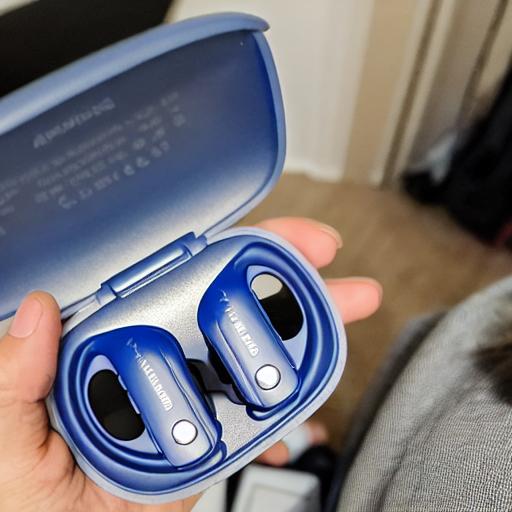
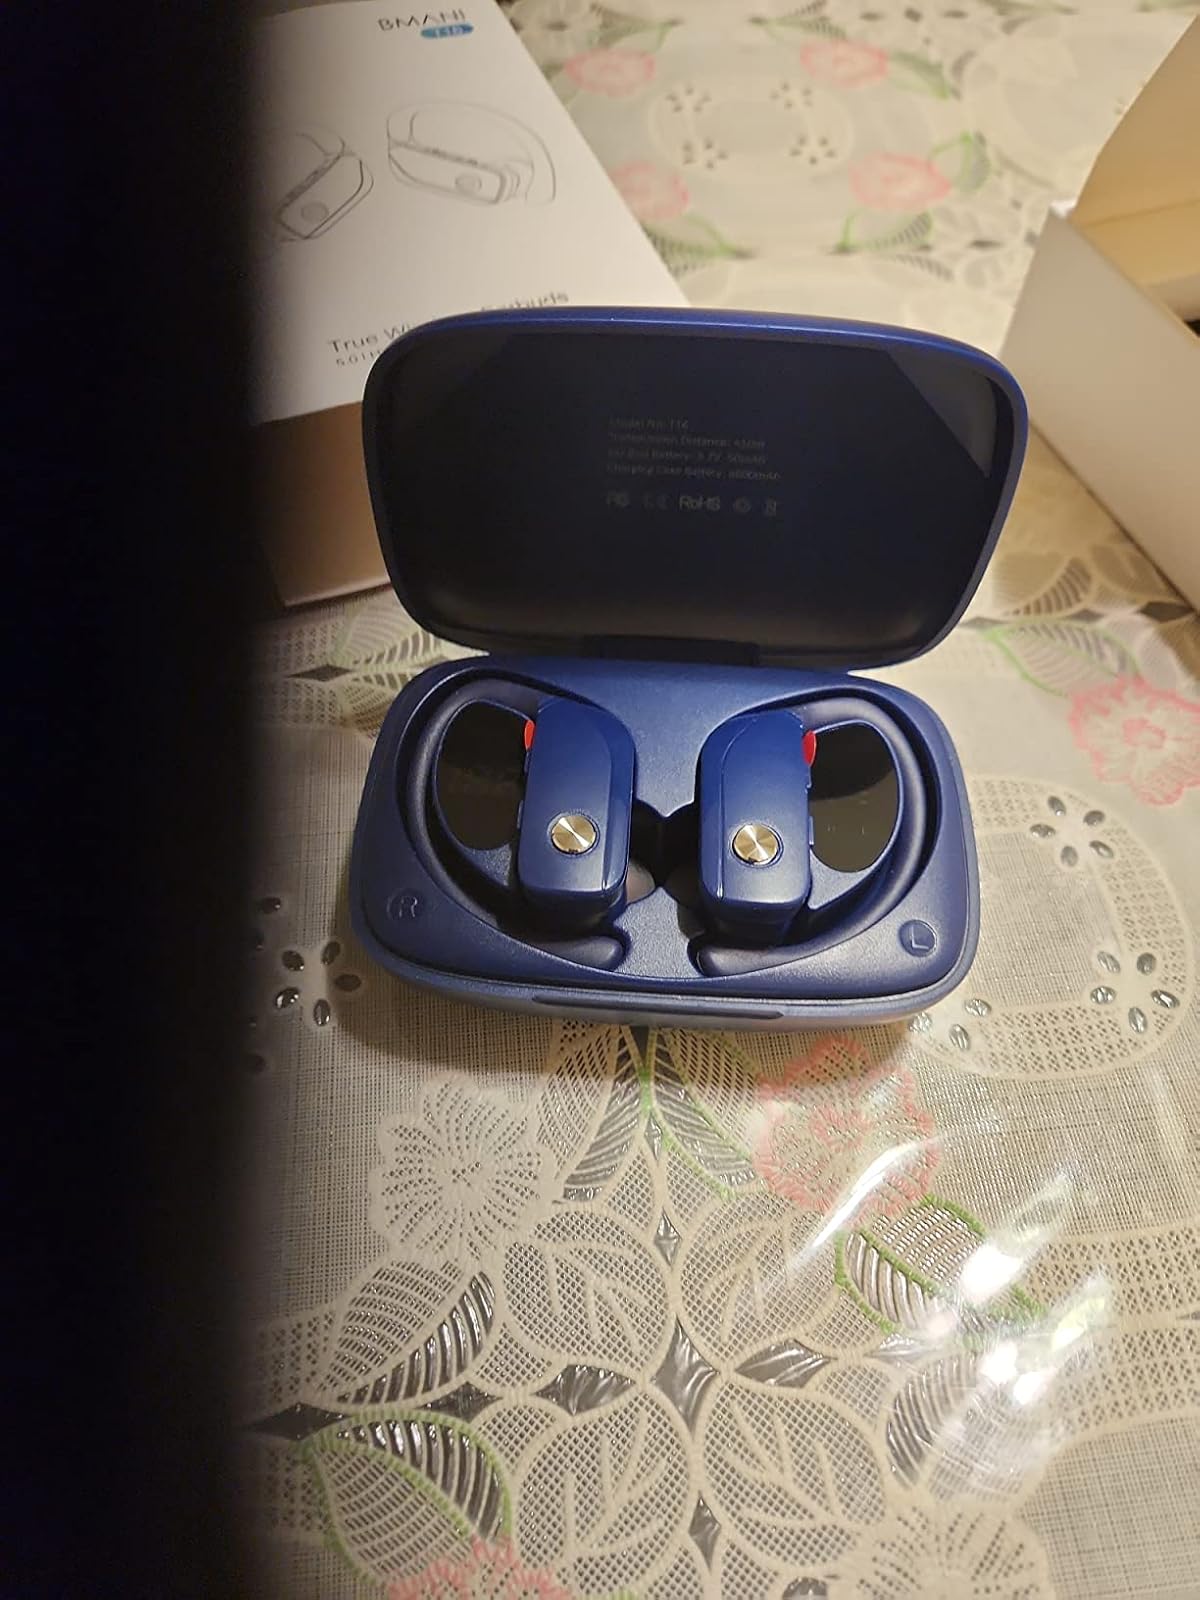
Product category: earbuds
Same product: no